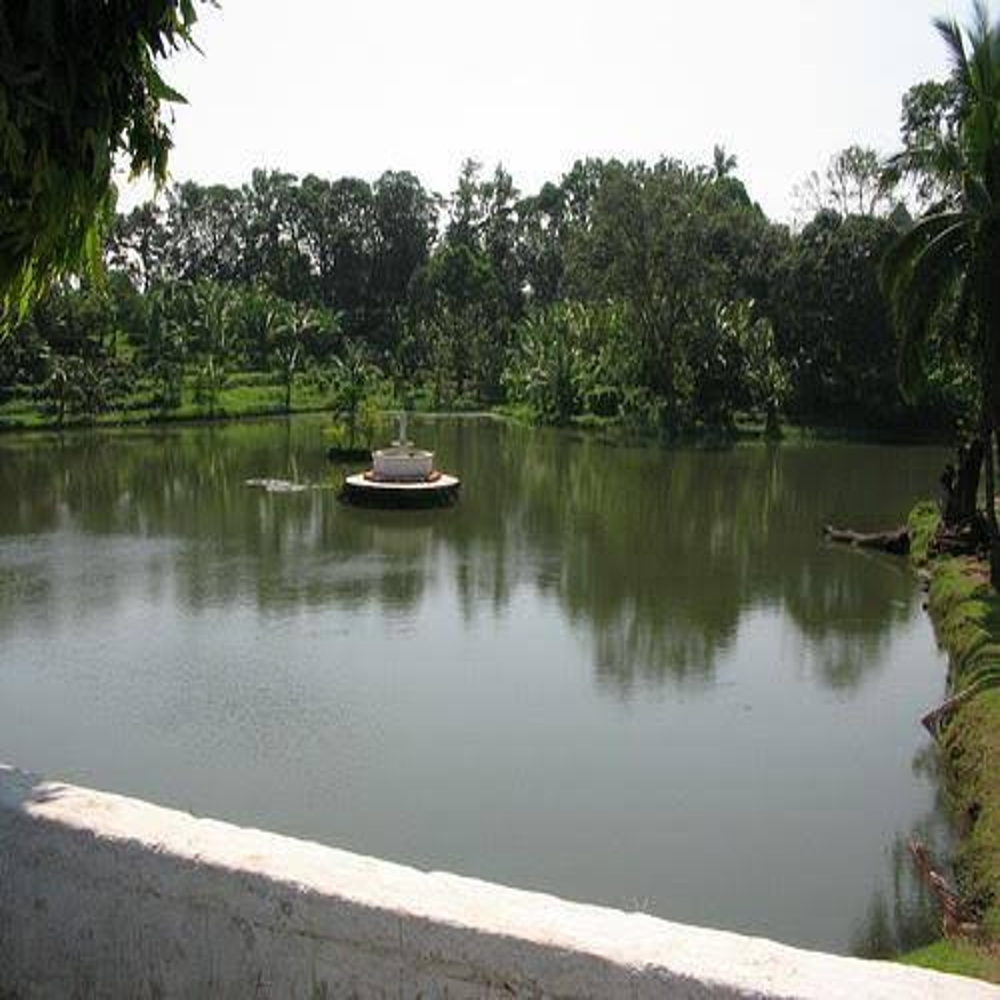
Body of water present: yes
Land polluted: no
Water polluted: no
Pollution percentage: 0%